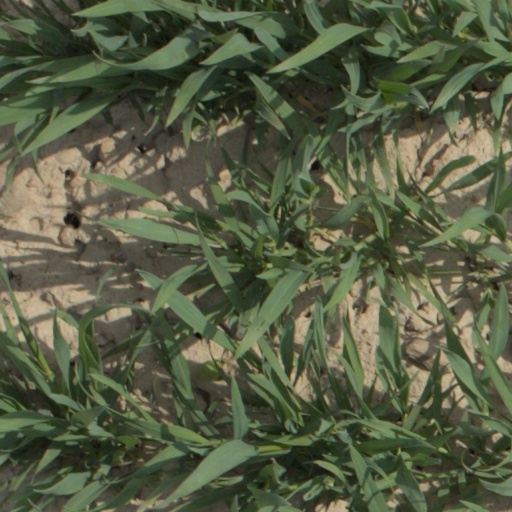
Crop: wheat